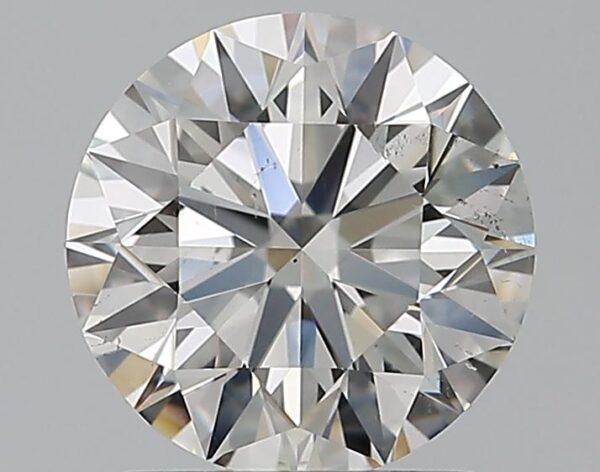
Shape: round
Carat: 1.2
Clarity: SI1
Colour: H
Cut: EX
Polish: EX
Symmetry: EX
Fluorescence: F
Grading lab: GIA
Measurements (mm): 6.76 x 6.8 x 4.23